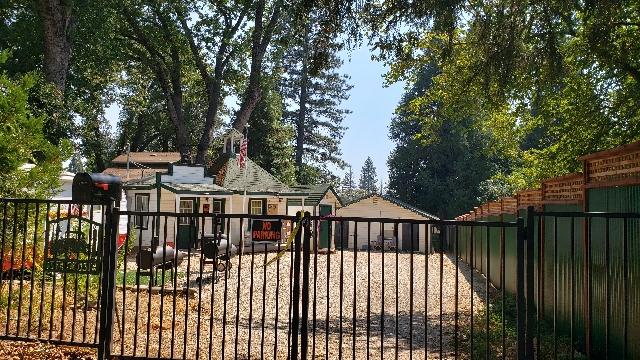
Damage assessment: no_damage